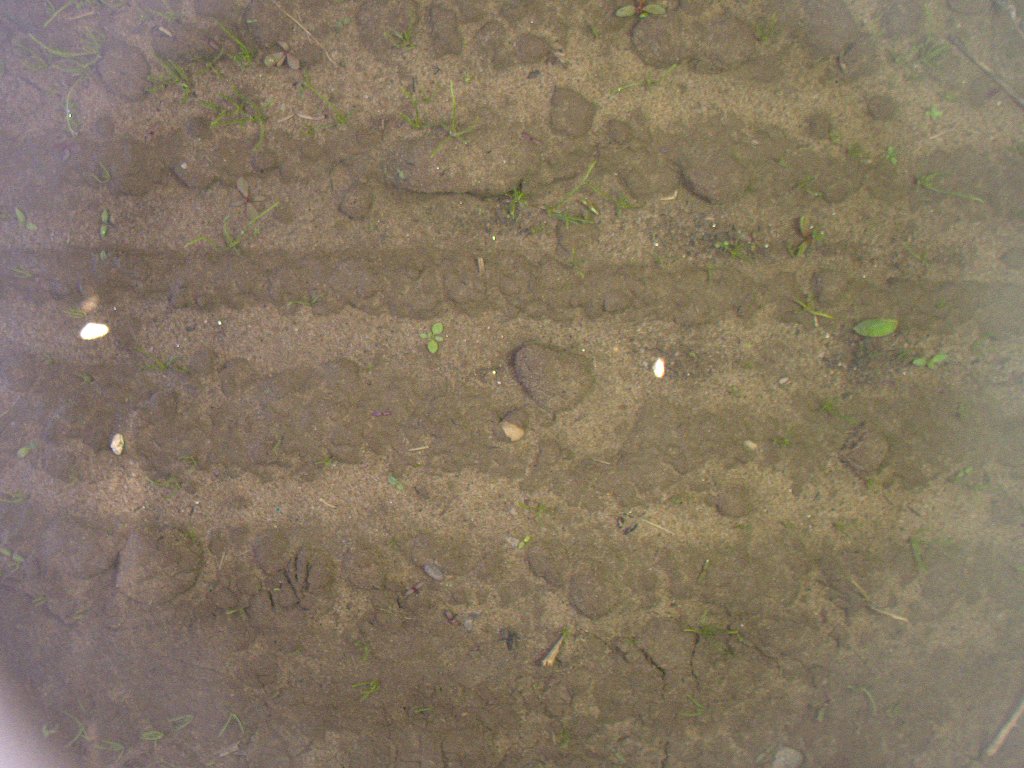
Crop: maize
Objects: maize, stem_maize